Sangju

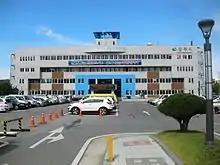
Sangju City Hall

The legislative and executive branches of Sangju are headed by officials elected by popular vote. This has been the case across South Korea since 1991, when local representative government was resumed after a thirty-year suspension. Under current South Korean law, elections are held once every four years. The most recent elections were held in June 2002.